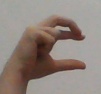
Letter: thal